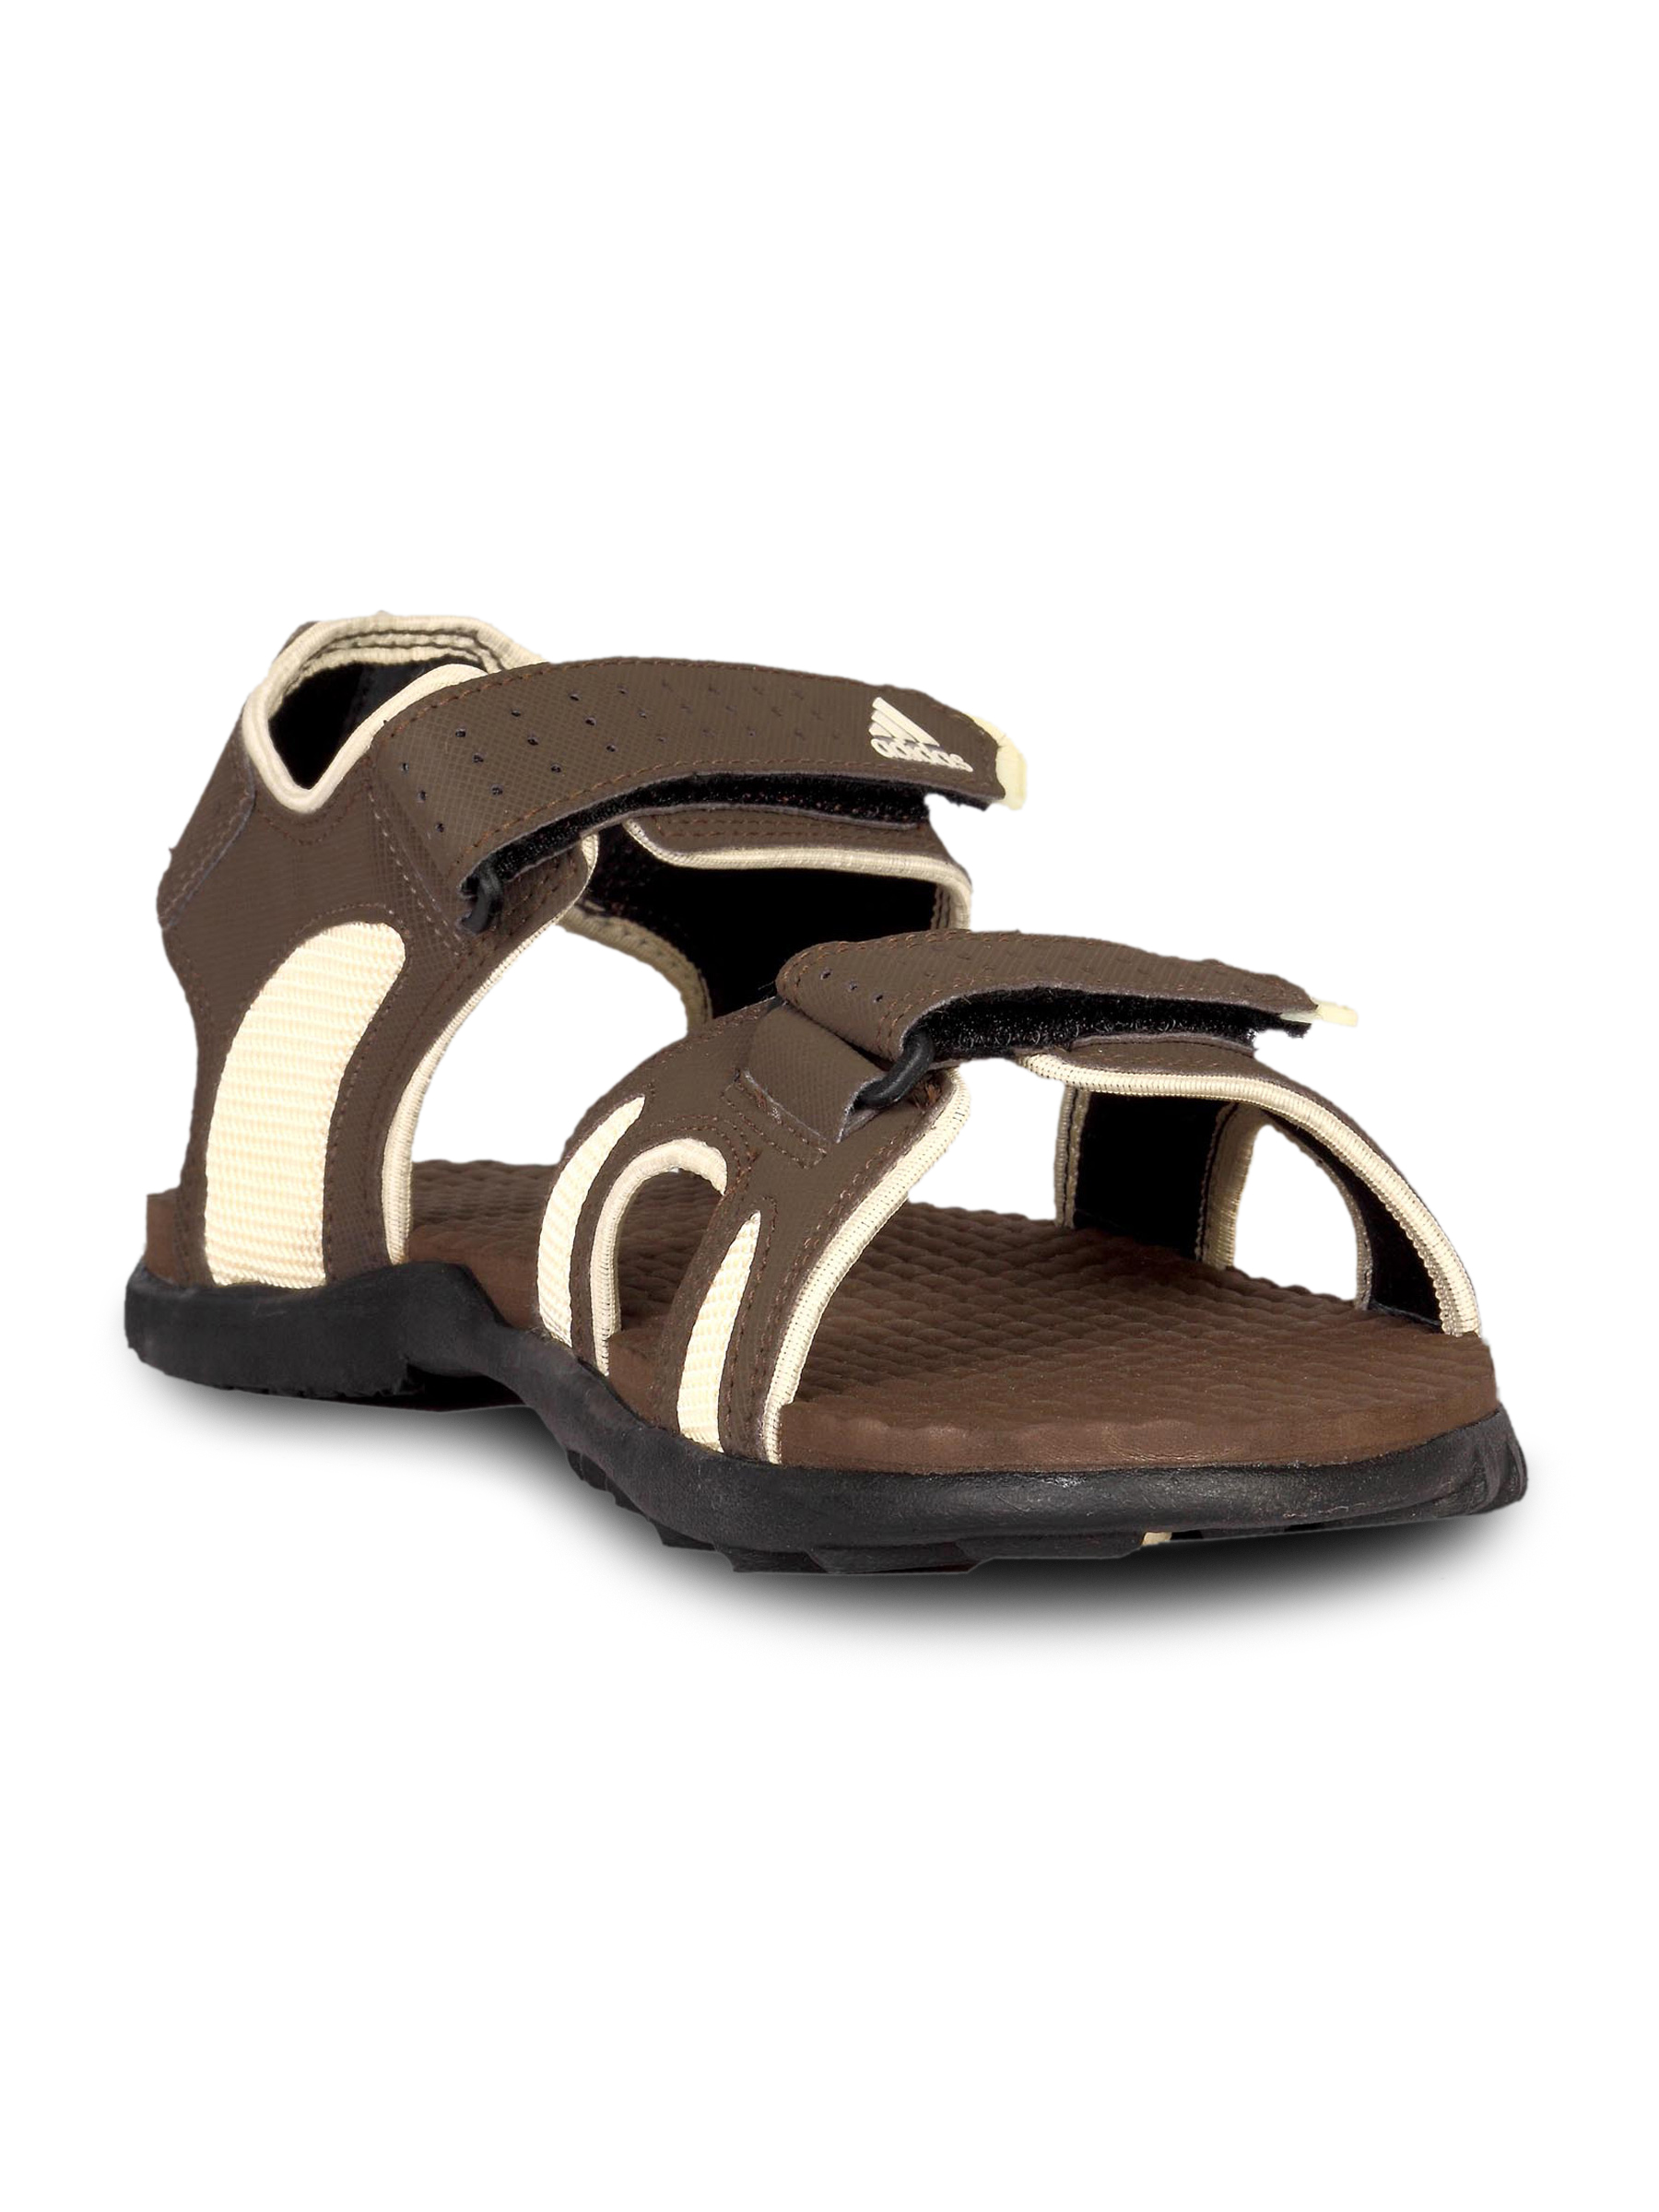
ADIDAS Mens Lightbone Brown Sandal
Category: Footwear / Sandal / Sandals
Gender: Men
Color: Brown
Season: Summer 2011
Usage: Casual